Nubian station

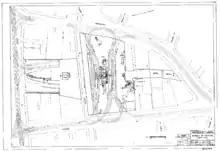
Plan of the lower level in 1949, after changes to support trolleybus operations

The Washington Street Elevated was extended south to Forest Hills on November 22, 1909. The loop allowing trains to return downtown from Dudley was kept (as some trains were short-turned at Dudley), and a new southbound platform was added. In 1910, the elevated streetcar loops were expanded and roofed to handle larger-than-expected crowds. Dudley quickly became overcrowded; in 1917, a streetcar transfer area was built at Egleston to the south and some streetcar routes diverted there.